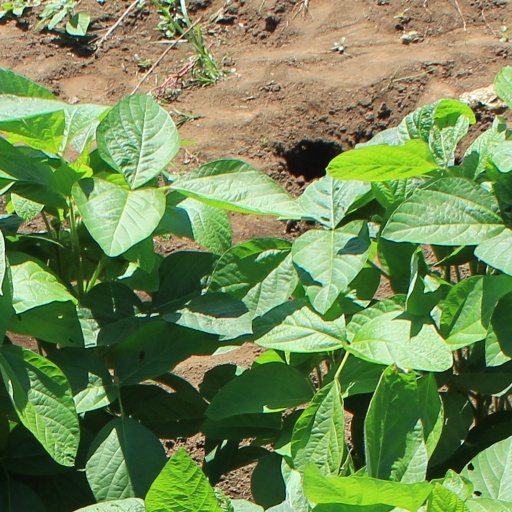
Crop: soybean